Shahlan Ismail

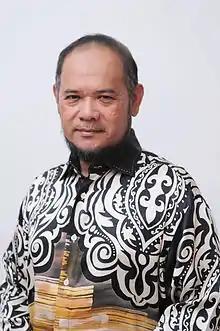
Datuk Shahlan Bin Ismail

Shahlan bin Ismail was the political secretary of Dato' Seri Najib Razak the former prime minister of Malaysia.